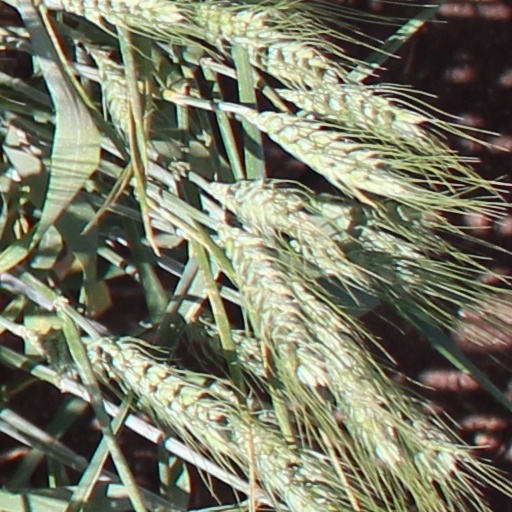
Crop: wheat